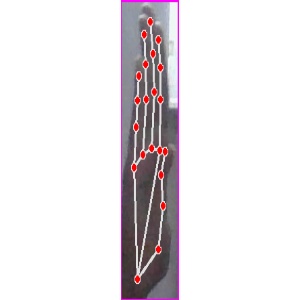
अक्षर: द